Nora Mohler

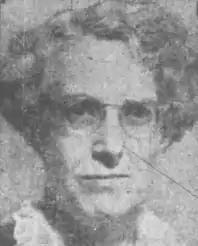
Nora Mohler, from a 1951 newspaper photograph.

Nora May Mohler (1898 – November 29, 1984) was an American physicist, elected a Fellow of the American Physical Society in 1941.